Disco pants

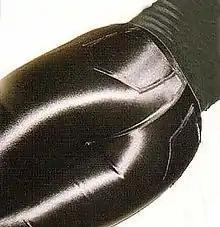
Black spandex disco pants

1970s disco meant wearing clothing that could attract attention and reflect the distinctive disco lighting. From hot pants to platform shoes to polyester shirts and gold chains, the disco style was not appropriate for everyday life. But come evening, disco dress for men and women alike strove for a flashy, look-at-me style that would attract the spotlight and stand out on the dance floor.